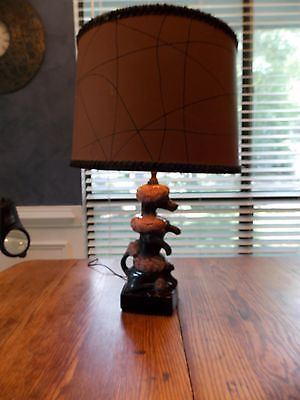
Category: lamp